Sa Re Ga Ma Pa Championship

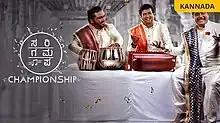

Sa Re Ga Ma Pa Championship is an Indian Kannada language musical/singing reality television show aired on Zee Kannada. It is the 18th season of "Sa Re Ga Ma Pa Kannada". It premiered from 18 September 2021.